Wisconsin State Natural Areas Program

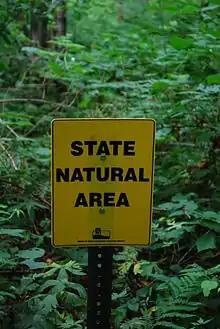
Common SNA Sign

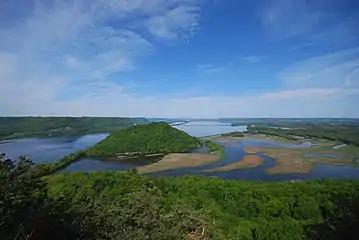
Trempealeau Mountain SNA (viewed from Brady's Bluff SNA)

The program is managed by the Bureau of Natural Heritage Conservation in the Wisconsin Department of Natural Resources and advised by the Natural Areas Preservation Council (NAPC), a council of 11 scientists and conservationists. The smallest SNAs are fewer than and the largest is over . Many SNAs have been established on the state owned lands, including Wisconsin state parks. Others are on land managed by other entities like the U.S. Forest Service, National Park Service, county governments, or conservation organizations like The Nature Conservancy. In those cases, cooperative agreements or conservation easements are used.